Mel Sanson

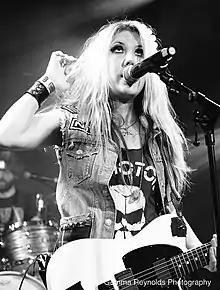

Mel Sanson (born 28 July 1979) is an English singer-songwriter most notable for performing lead vocals and guitar with rock band Kenelis and Murder Ballad duet "White Lillies" with Fairuza Balk.